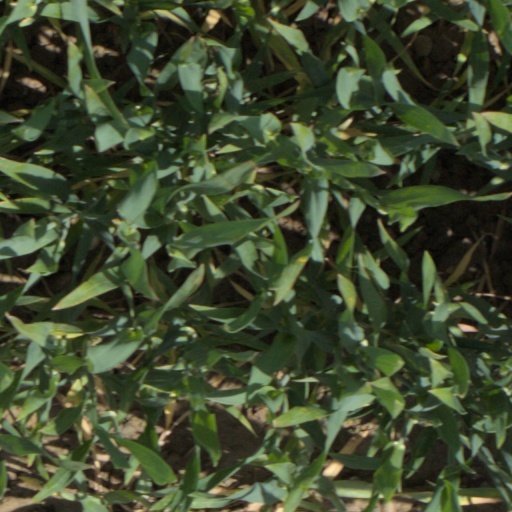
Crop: wheat